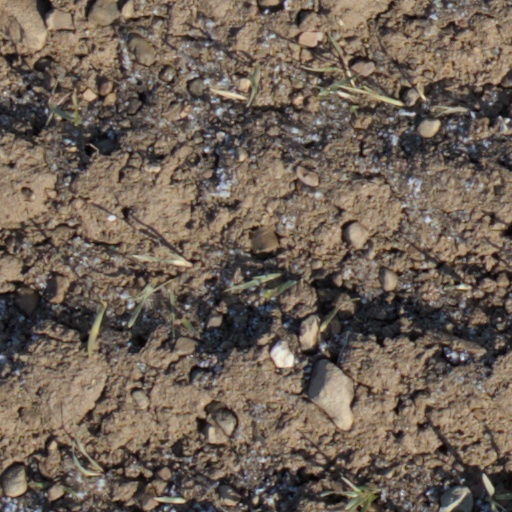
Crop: wheat